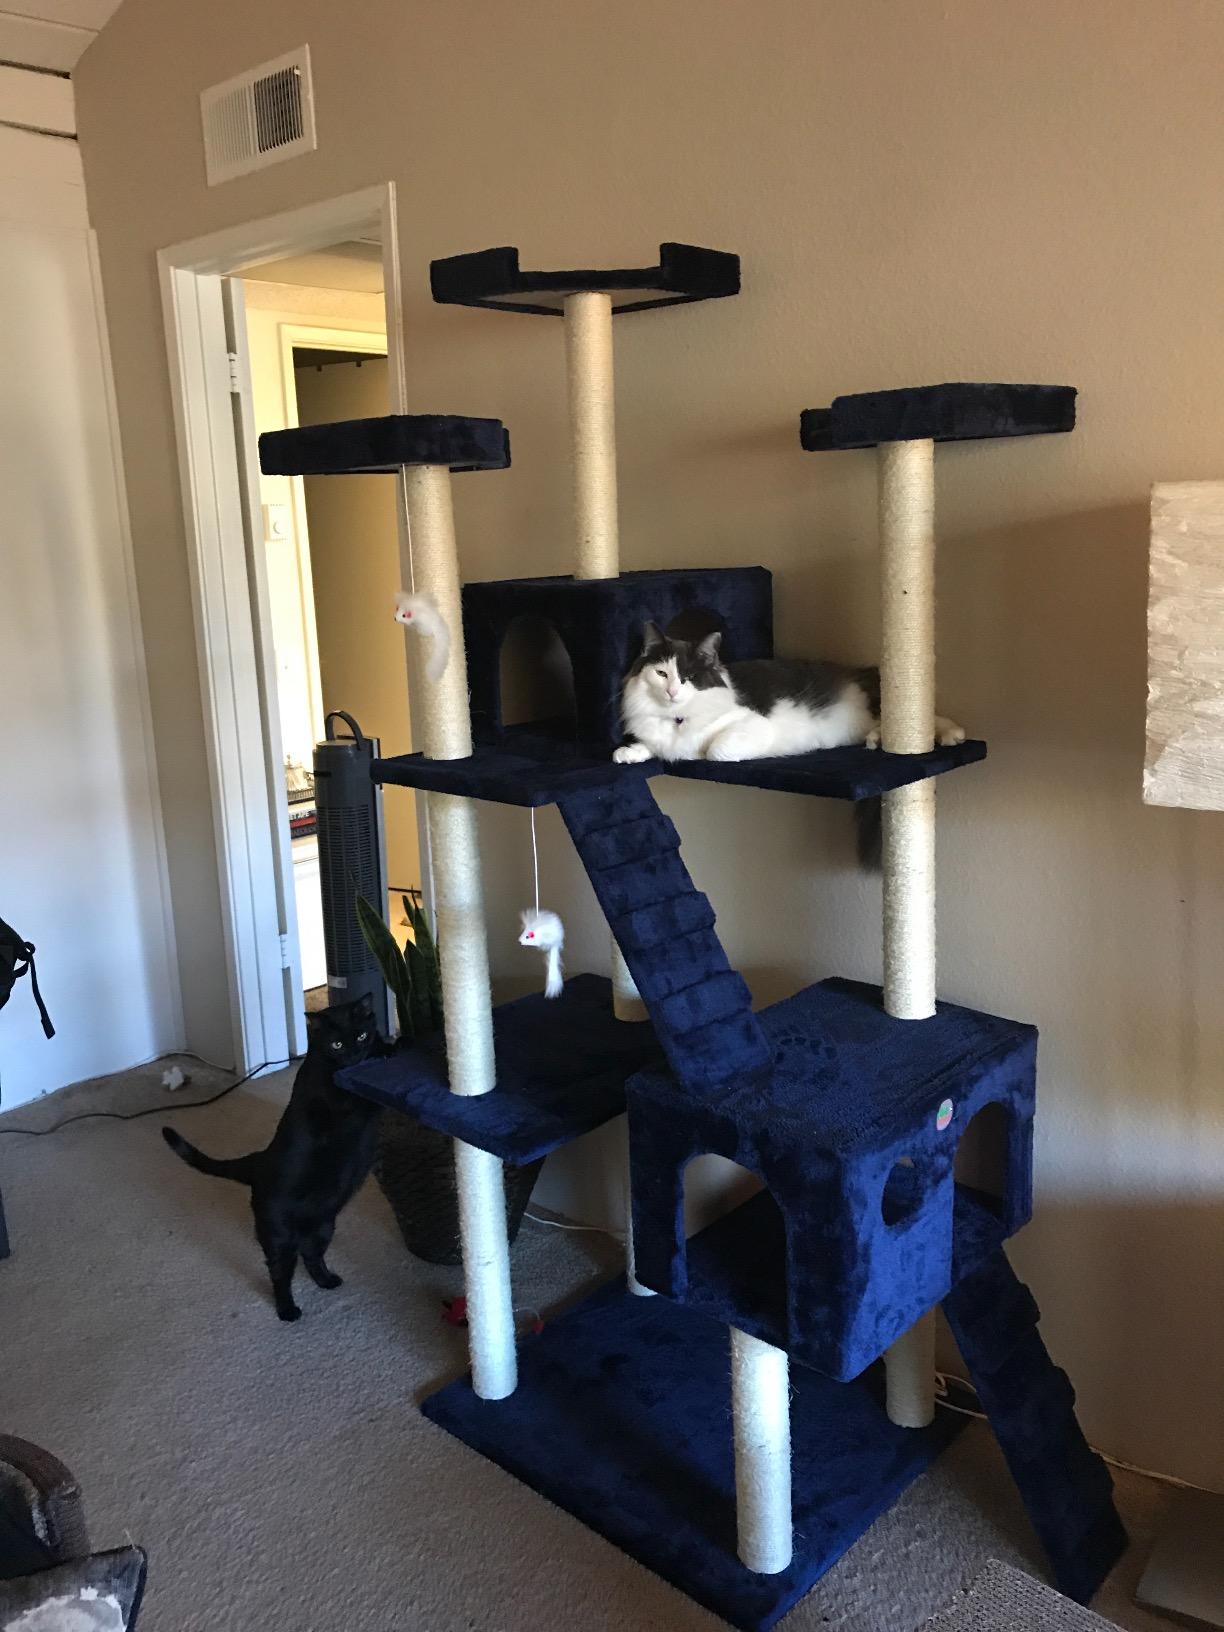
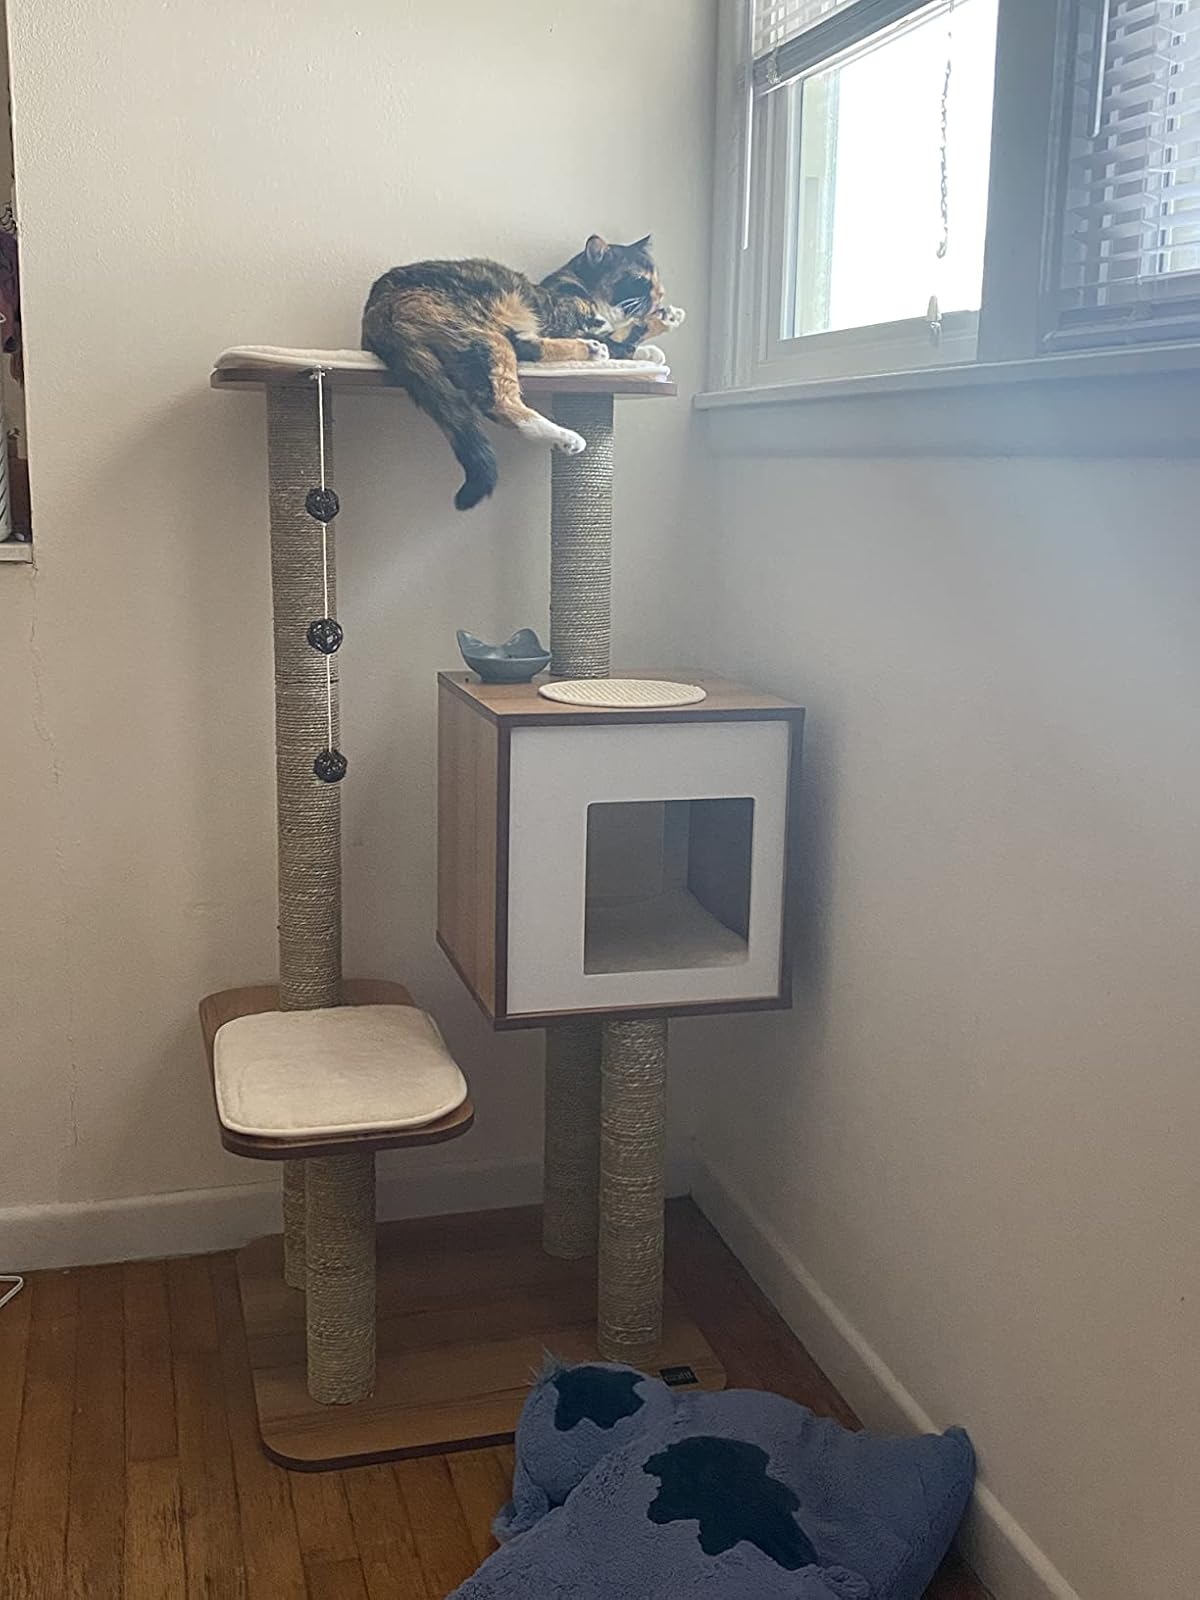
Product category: items_cat tree
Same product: no